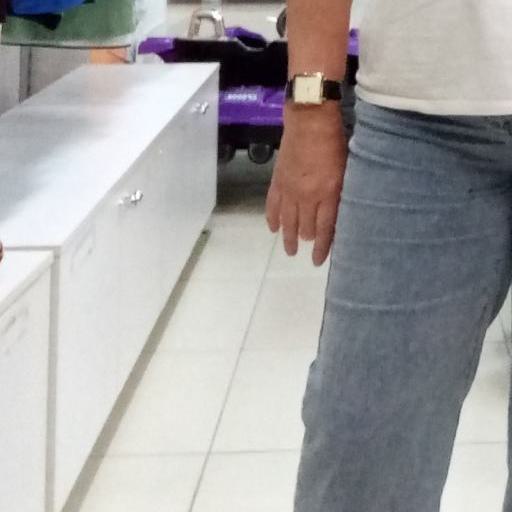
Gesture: no_gesture